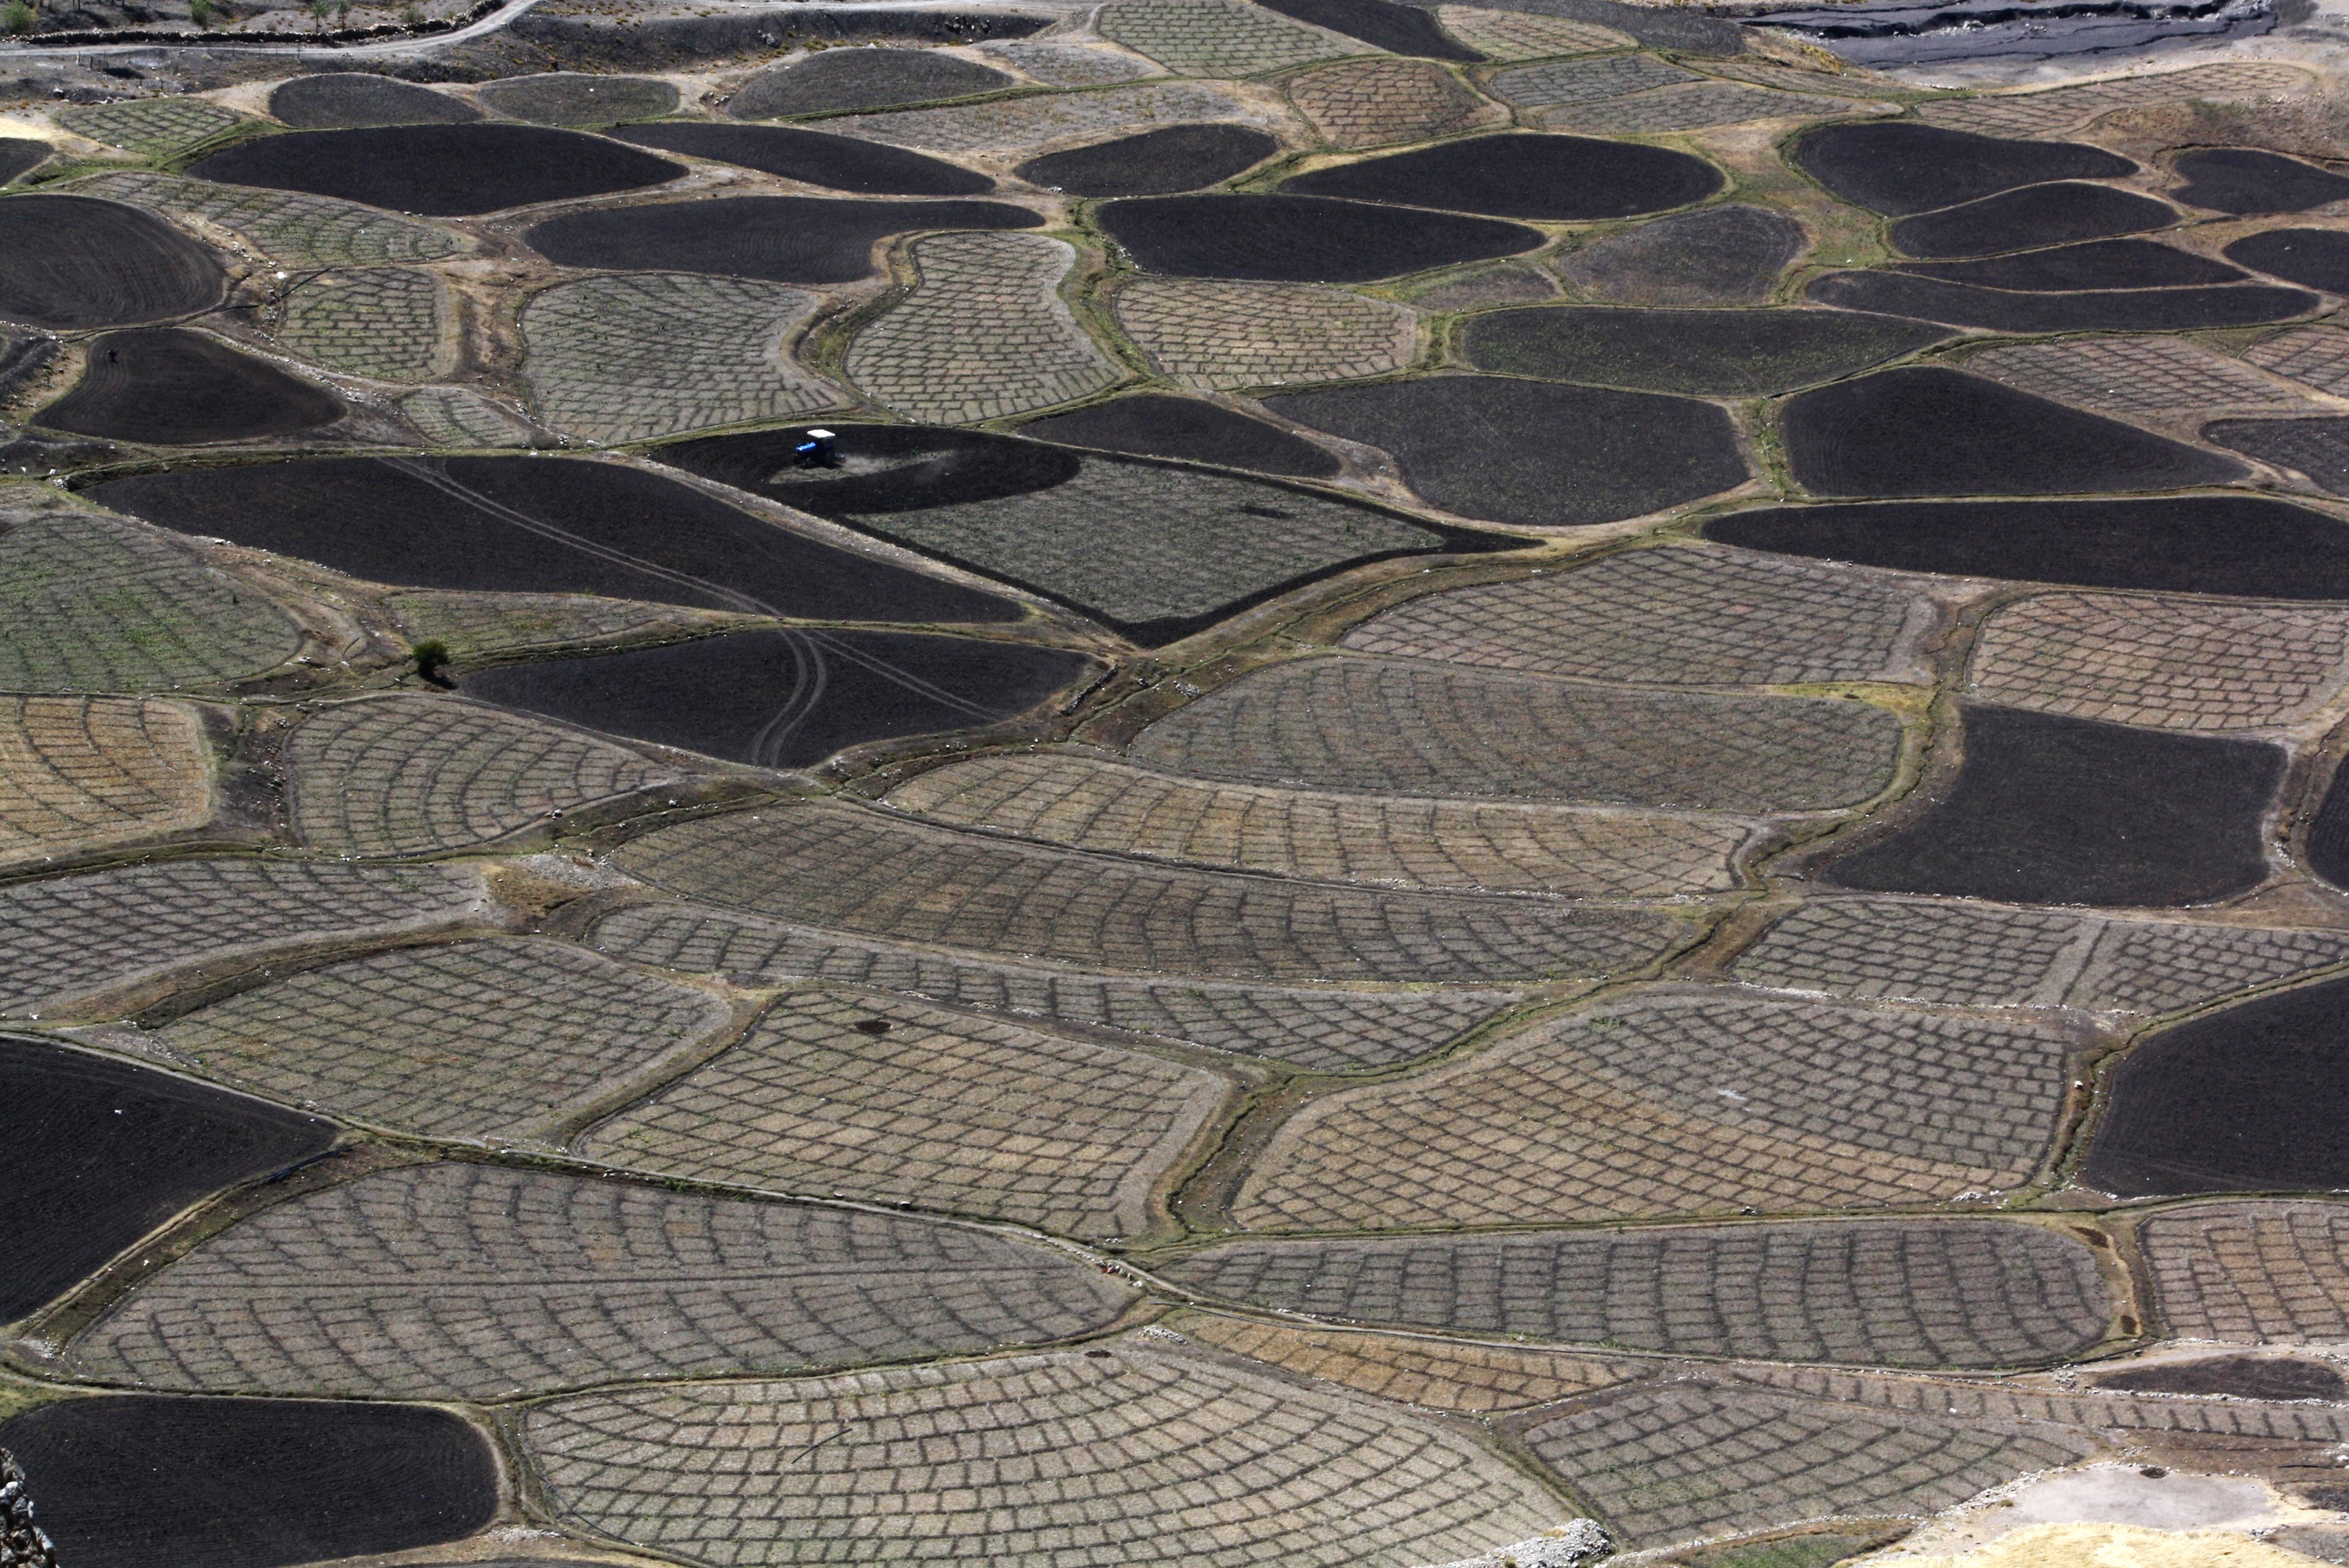
floor, cobblestone, pattern, soil, agriculture, material, textile, art, mosaic, flooring, road surface, outdoor structure